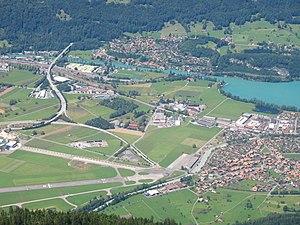
La Route principale 11, du réseau suisse des routes principales, relie Vionnaz dans la vallée du Rhône en Valais à Wassen dans les Alpes uranaises, en passant par les Préalpes vaudoises, les Préalpes bernoises et les Alpes bernoises.